Sleeve gun

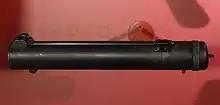
The Welwand sleeve gun

The "sleeve gun" was developed during World War II by Station IX of the Special Operations Executive. The design was by Hugh Reeves. It was essentially a version of the noise-suppressed Welrod pistol, minus the pistol grip, and produced in both .32 ACP and 9×19mm. Between 150 and 200 of the guns were manufactured almost certainly by Birmingham Small Arms Company. A Mark 1 version was designed but it is unclear if it ever made it off the drawing board.